Seattle Coronavirus Assessment Network

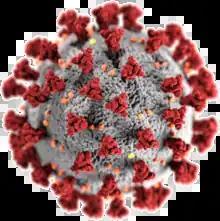
Illustration of a SARS-CoV-2 virion.

The Seattle Coronavirus Assessment Network (SCAN) is a public health surveillance program established in response to the COVID-19 pandemic. SCAN originated in March 2020 as a partnership between the Public Health department of Seattle and King County in Washington, USA and the Seattle Flu Study. SCAN's predecessor, the Seattle Flu Study, reported the first known case of community transmission of SARS-CoV-2 in the United States.